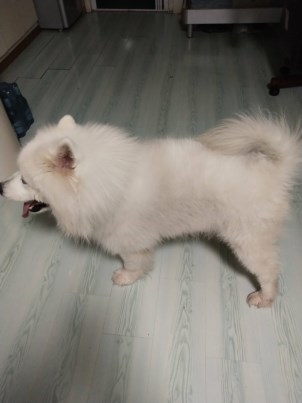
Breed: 2192-n000088-Samoyed